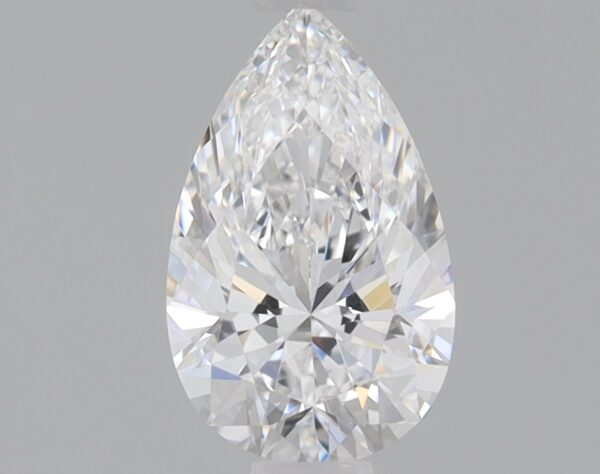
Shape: pear
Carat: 0.7
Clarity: VVS2
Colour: E
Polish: EX
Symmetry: EX
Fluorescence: NONE
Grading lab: IGI
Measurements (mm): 7.96 x 4.91 x 3.12